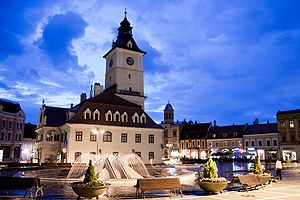
Brașov
Brașov er en by i Brașov distrikt, Transylvanien, Rumænien. Byen ligger ved foden af Karpaterne, og har 290.743 indbyggere. En overgang efter 2. verdenskrig var byen kaldt Orașul Stalin.